Ecclesiastical prison

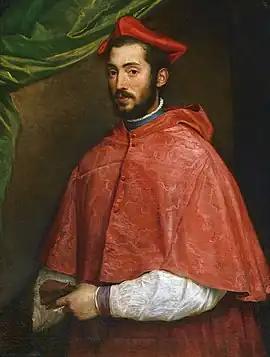
Alessandro Farnese, later Pope Paul III, at one time an inmate of the papal prison of Castel Sant'Angelo

In the Papal States, where the civic power of the Catholic Church was uniquely strong, ecclesiastical prisons saw heavy use. The Castel Sant'Angelo in Rome served as a papal prison from 1367 to 1870 while under the control of the Papal States. Notable figures confined there included: